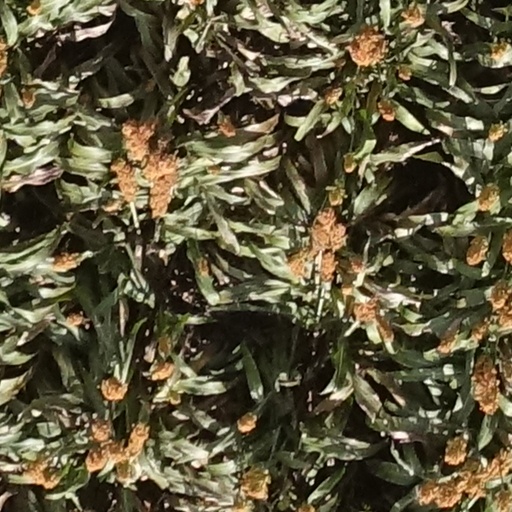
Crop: sorghum